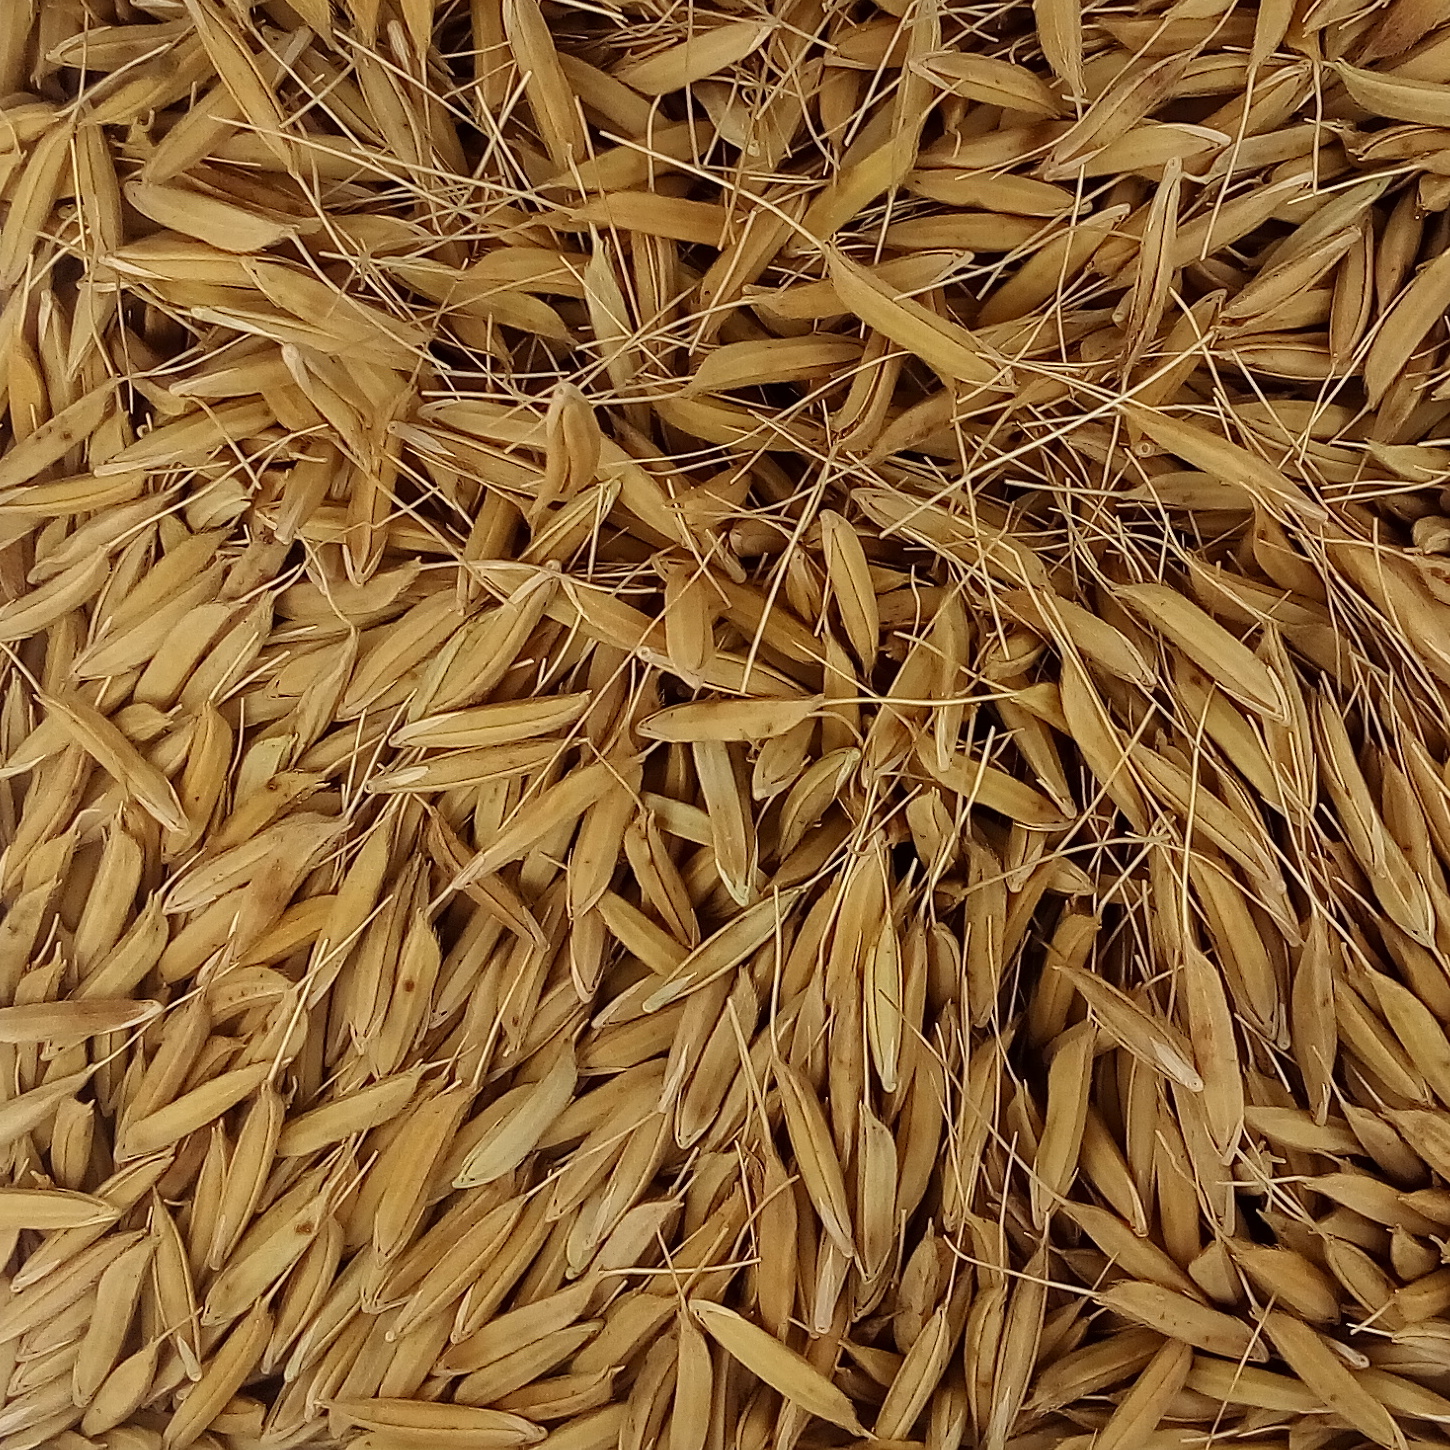
Rice seed variety: PB_6